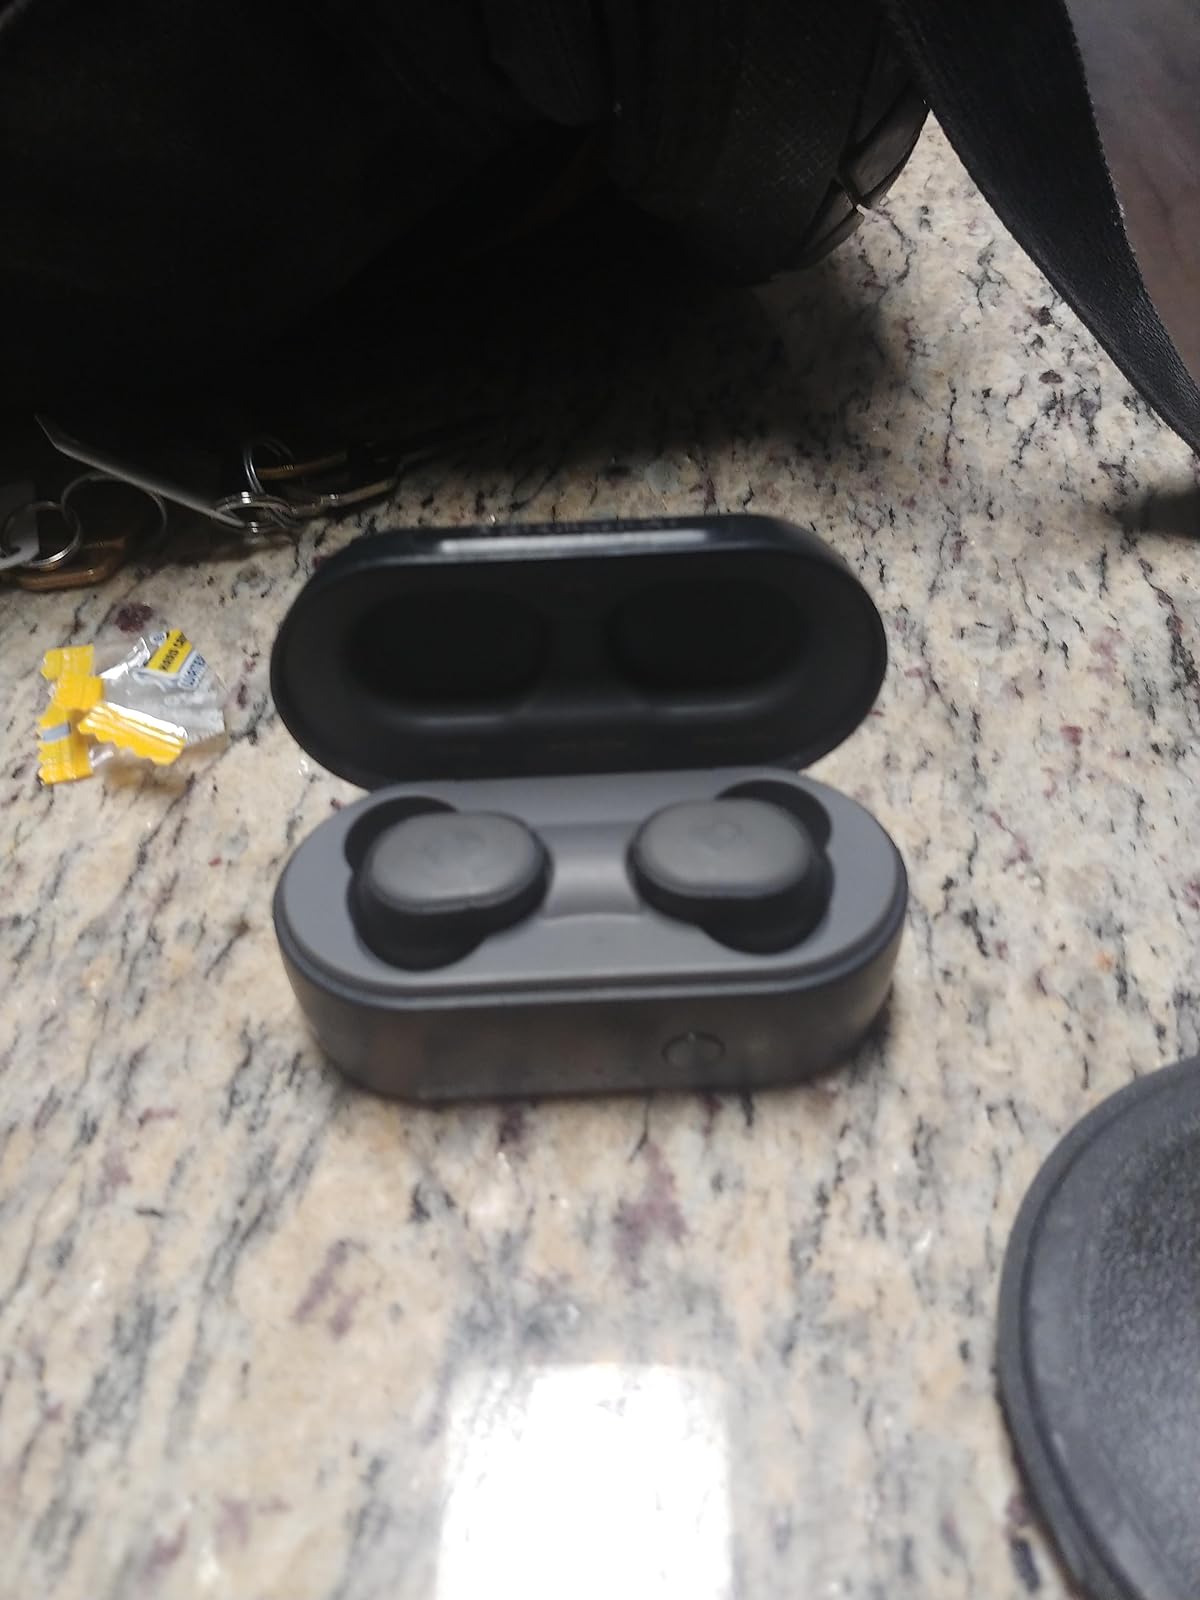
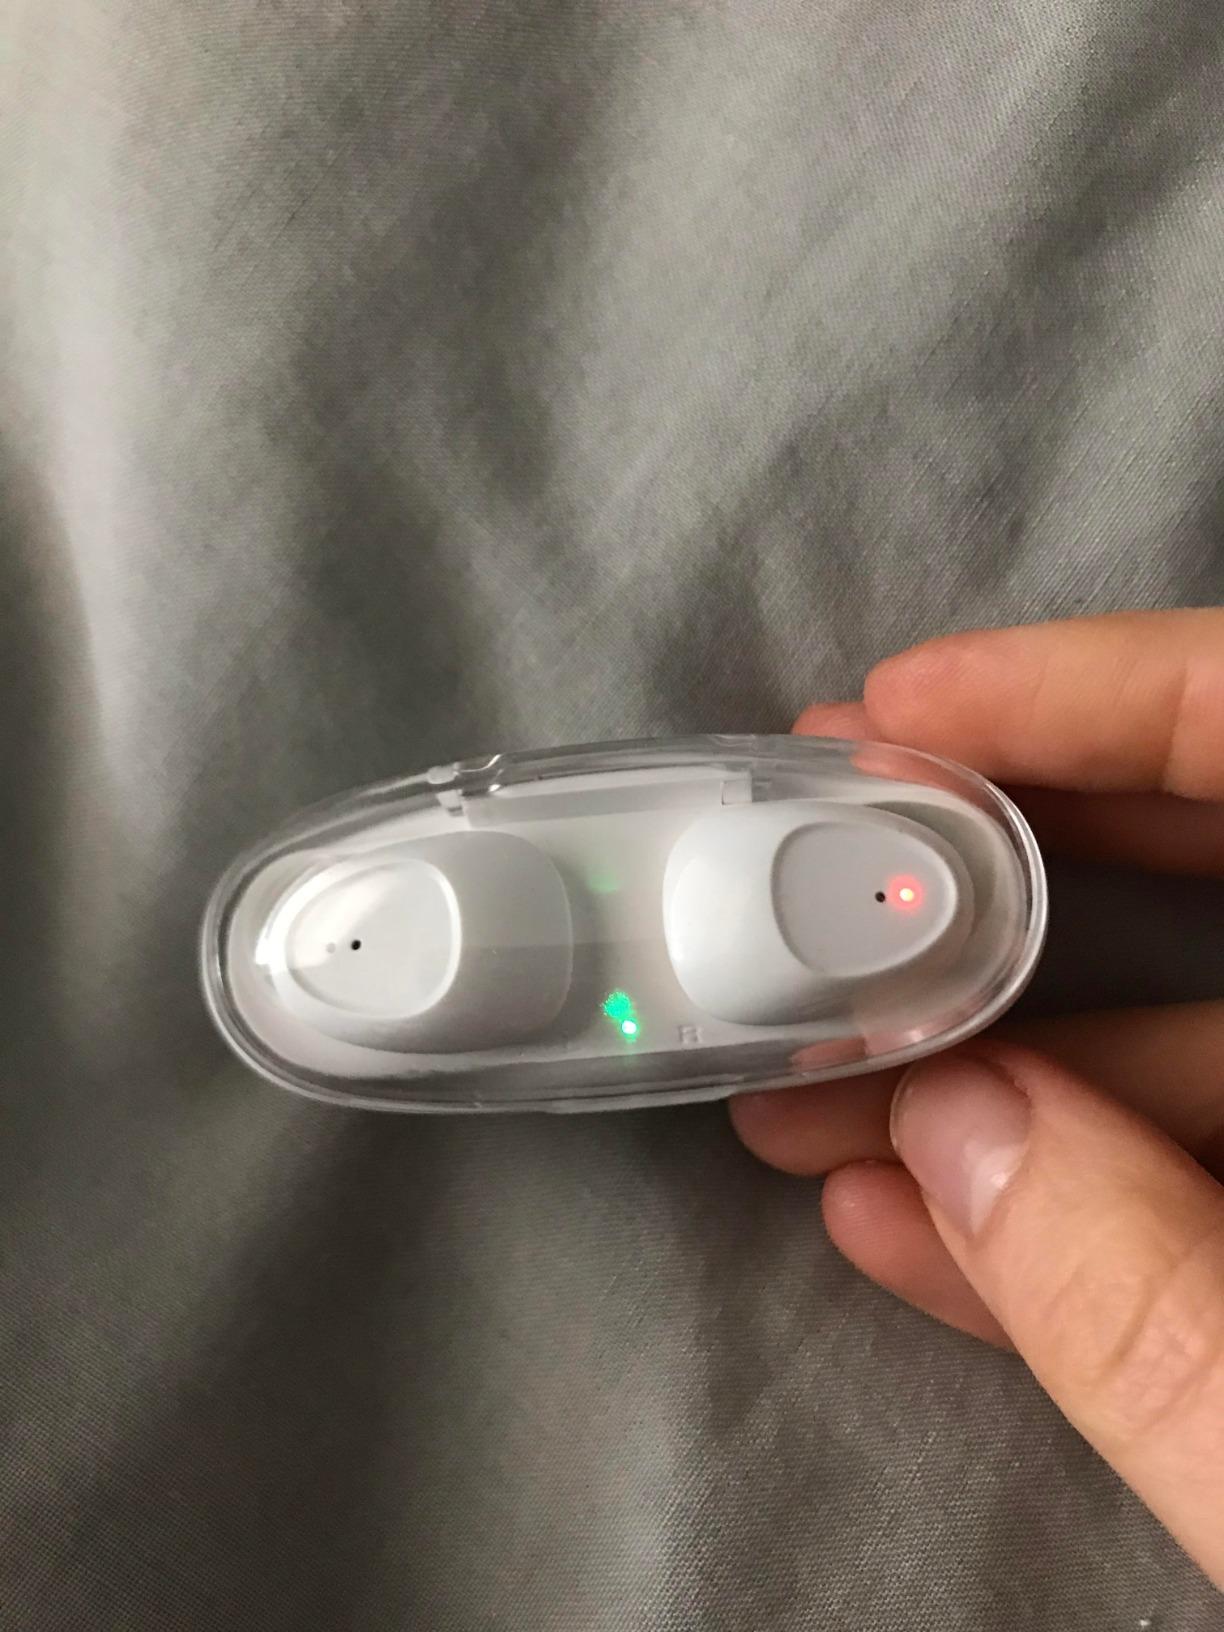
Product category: earbuds
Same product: no